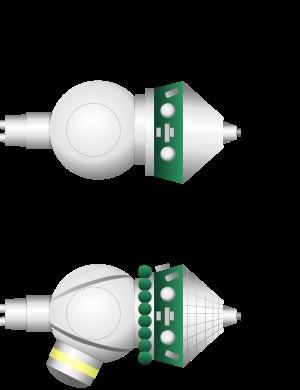
Le programme Voskhod est le deuxième programme spatial habité de l'Union soviétique. Conçu en 1963, il s'est déroulé de 1964 à 1966, soit entre le programme Vostok et le programme Soyouz.
L'histoire du vol spatial retrace au cours du temps l'exploration de l'univers et des objets célestes du Système solaire par l'envoi soit d'engins robotisés, soit de vaisseaux pilotés par des équipages humains. Sa conquête a inspiré de nombreux écrivains et philosophes. L'idée d'envoyer un objet ou un homme dans l'espace est évoquée par des romanciers plusieurs centaines d'années avant que cela ne devienne matériellement possible. Au cours de la deuxième moitié du XXᵉ siècle, grâce au développement de moteurs-fusées adéquats, aux progrès de l'avionique et à l'amélioration des matériaux, l'envoi d'engins dans l'espace passe du rêve à la réalité.
Le vaisseau spatial Voskhod est un véhicule spatial habité utilisé en 1964 et 1965 par l'Union soviétique pour remplacer le vaisseau Vostok aux capacités limitées. Ce vaisseau est conçu dans un laps de temps très court pour faire jeu égal avec la NASA qui développe à la même époque le vaisseau Gemini. Il est utilisé uniquement pour deux missions spatiales habitées : Voskhod 1 en 1964 emporte pour la première fois un équipage de trois personnes et Voskhod 2 en 1965 au cours de laquelle Leonov effectue la première marche dans l'espace. Sa conception étant trop proche de celle du vaisseau Vostok pour permettre des missions complexes, il est abandonné au profit du vaisseau Soyouz qui prend sa suite en 1967 à l'issue d'une longue phase de développement.